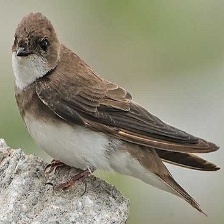
Species: SAND MARTIN
Scientific name: RIPARIA RIPARIA